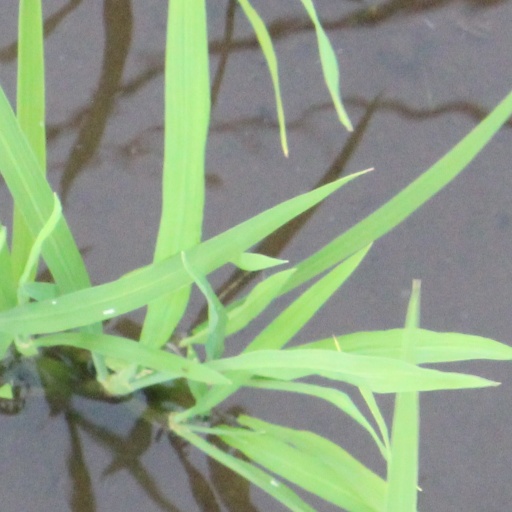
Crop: rice